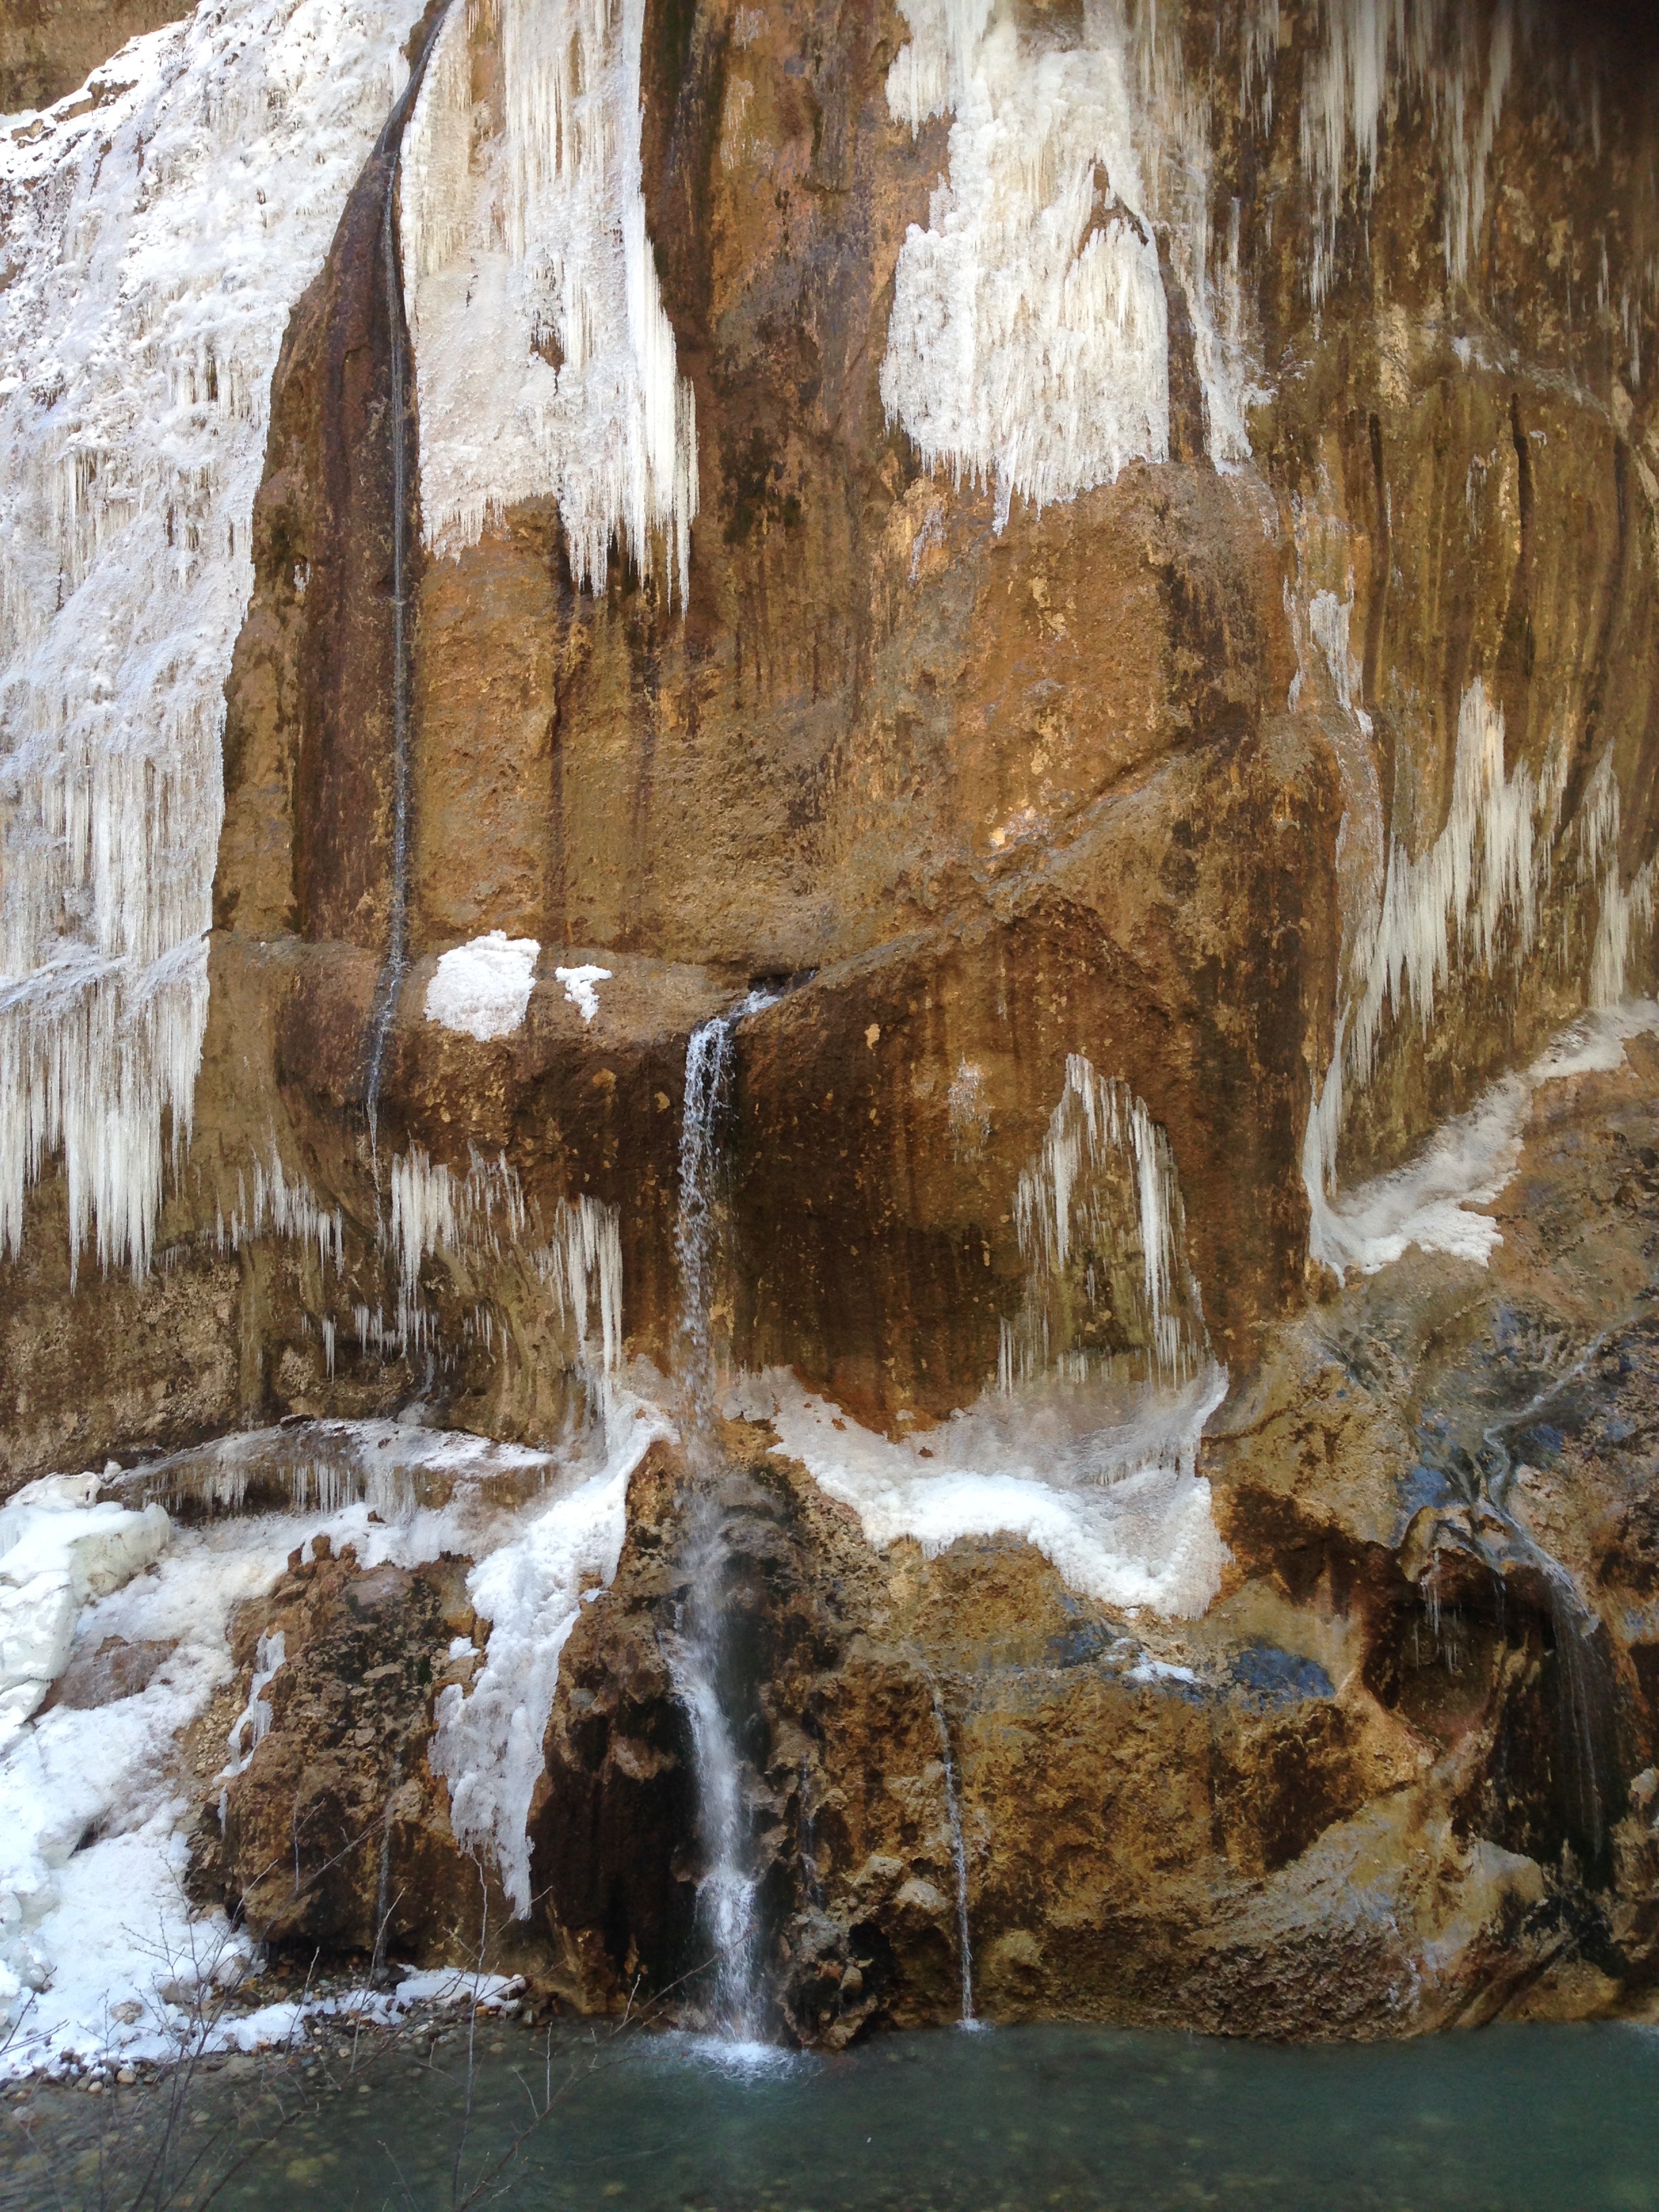
nature, rock, waterfall, formation, cave, geology, water feature, wadi, landform, geographical feature, nalchik